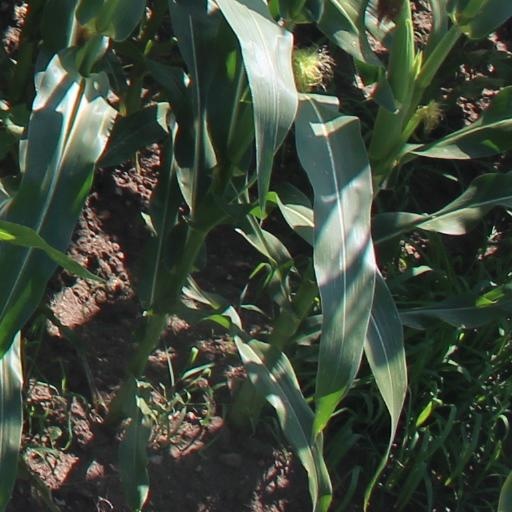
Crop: maize; corn